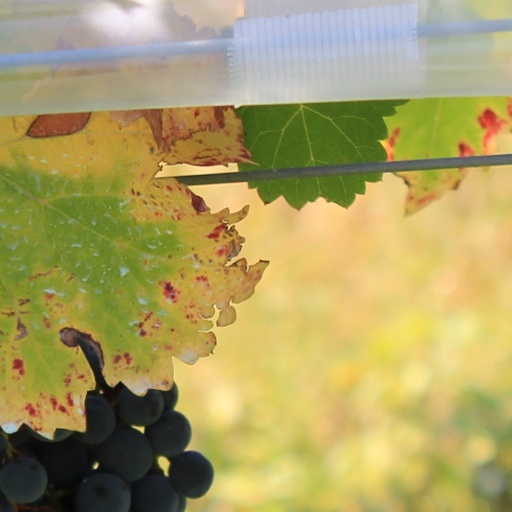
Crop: grape